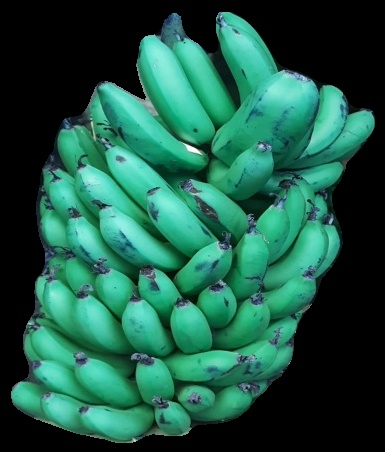
Variety: pachbale
Grade: grade1